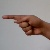
The image shows a hand gesture representing the letter 'G' in Indian Sign Language.